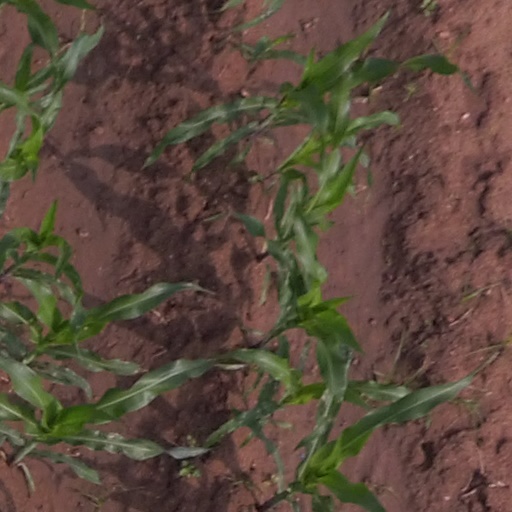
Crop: maize; corn